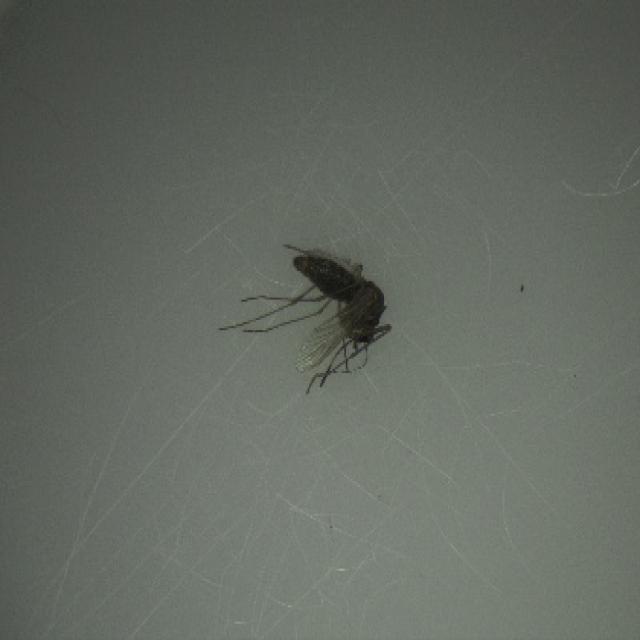
Species: culex_tritaeniorhynchus